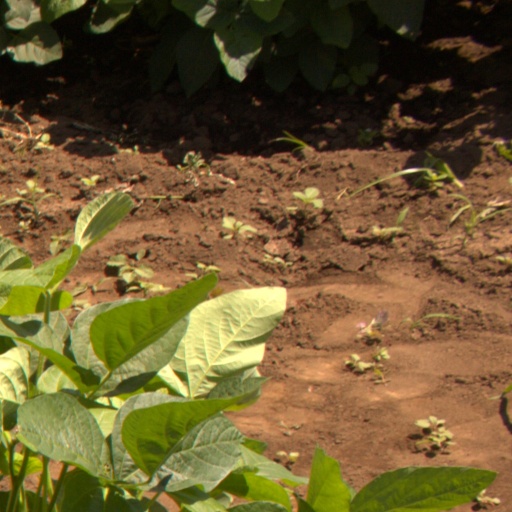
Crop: soybean